J. Matthew Ennis

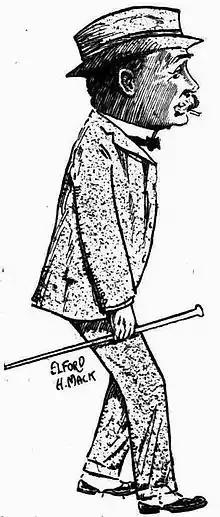
Drawing of Ennis by "Cosmopolitan"

John Matthew Ennis (5 August 1864 – 31 May 1921), invariably referred to as Matthew Ennis or J. Matthew Ennis, was an English pianist and organist who had a substantial academic career in Adelaide, South Australia.